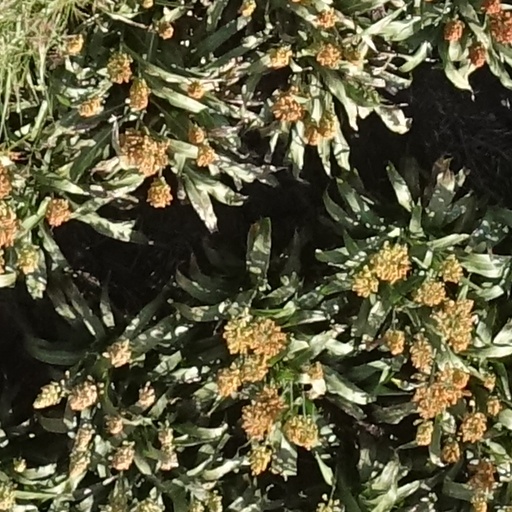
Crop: sorghum